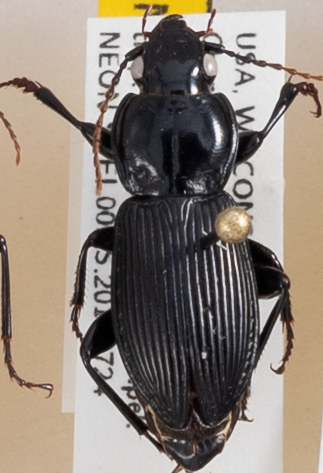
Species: Pterostichus novus
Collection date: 2018-07-24
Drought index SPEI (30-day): -0.71
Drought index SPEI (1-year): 0.17
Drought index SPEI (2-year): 2.09